A. A. Hamidhan

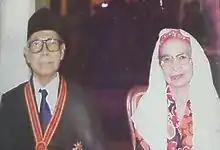
A. A. Hamidhan and wife Siti Aisyah

A. A. Hamidhan (25 February 1909 – 21 August 1997), is the popular name of Anang Abdul Hamidhan, an Indonesian freedom fighter and journalist from South Kalimantan. He established the daily "Soeara Kalimantan" in 1930. It was he who brought news of Indonesia's unilateral declaration of independence to Borneo.